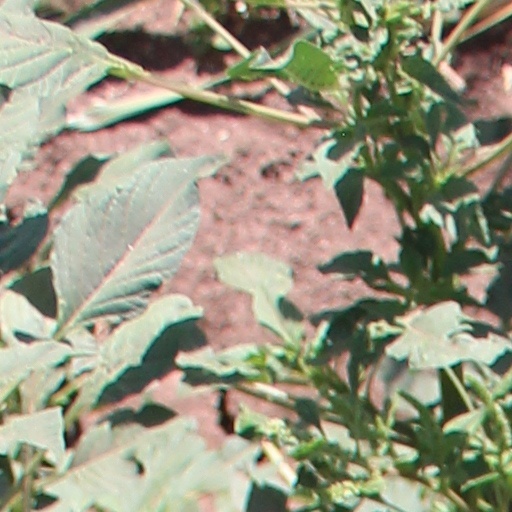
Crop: wheat